Donkey Kong Country

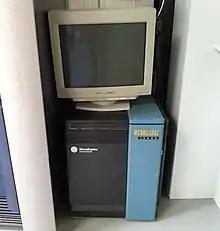
Rare used SGI Challenge workstations (pictured) to produce "Donkey Kong Country" pre-rendered visuals.

"Donkey Kong Country" was one of the first games for a mainstream home video game console to use pre-rendered 3D graphics, a technique used in the earlier 1993 Finnish game "Stardust" for the Amiga. Rare developed a compression technique to incorporate more detail and animation for each sprite for a given memory footprint, which better preserved the pre-rendered graphics. Nintendo and Rare called the technique Advanced Computer Modelling (ACM). Rare briefly feared competition from DMA Design's "Uniracers" (1994), which also featured pre-rendered graphics, but the staff was relieved upon learning that the player character was "Uniracer" only element that was pre-rendered.